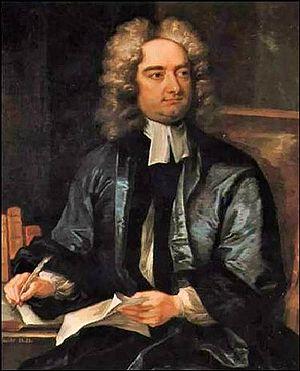
Les Lettres de Drapier est le nom collectif d'une série de sept pamphlets écrits entre 1724 et 1725 par le doyen de la cathédrale Saint-Patrick à Dublin, Jonathan Swift, pour soulever l'opinion publique en Irlande contre l'imposition d'une monnaie de cuivre frappée en privé que Swift pense être de qualité inférieure. William Wood a obtenu des lettres patentes pour frapper la pièce, et Swift voit la licence du brevet comme corrompue. En réponse, il représente l'Irlande comme constitutionnellement et financièrement indépendante de la Grande-Bretagne dans les « Lettres de Drapier ». Puisque le sujet est politiquement sensible, Swift écrit sous le pseudonyme MB, Drapier, pour fuir les représailles.